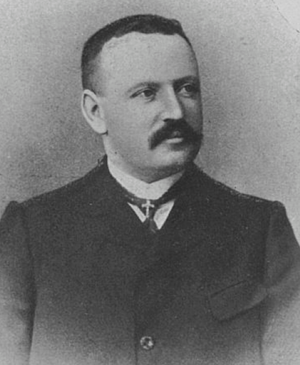
Portrait de Claude-Marie Le Prat, tiré de Marvailhou ar Vretoned e-tal an tan, 1907
Claude Le Prat, qui signait Klaoda ar Prat, ou Pluenzir, né le 25 janvier 1875 à Brest et mort le 13 avril 1926 à Vern d'Anjou, est un auteur breton écrivant en langue bretonne. Il a écrit plusieurs romans, contes, pièces de théâtre, et poésies.